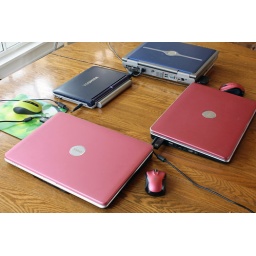
The girls are home for spring break! We spend quality time together around the table on our compters:D